Samal, Davao del Norte

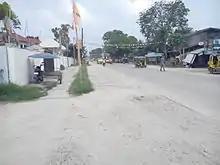
Samal Circumferential Road in Babak District, Samal Island

Barge/ferry service or passenger boats from the Sasa Wharf & Santa Ana Wharf in Davao City serves the island city, accessing both Samal and mainland Mindanao. The modes of transportation on the island are motorcycles, tricycles or trikes, and bus and private car services offered by resorts.